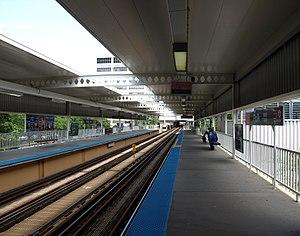
La Douglas Park Branch est un tronçon de la ligne rose du métro de Chicago construit par la Metropolitan West Side Elevated à l’ouest du Loop.